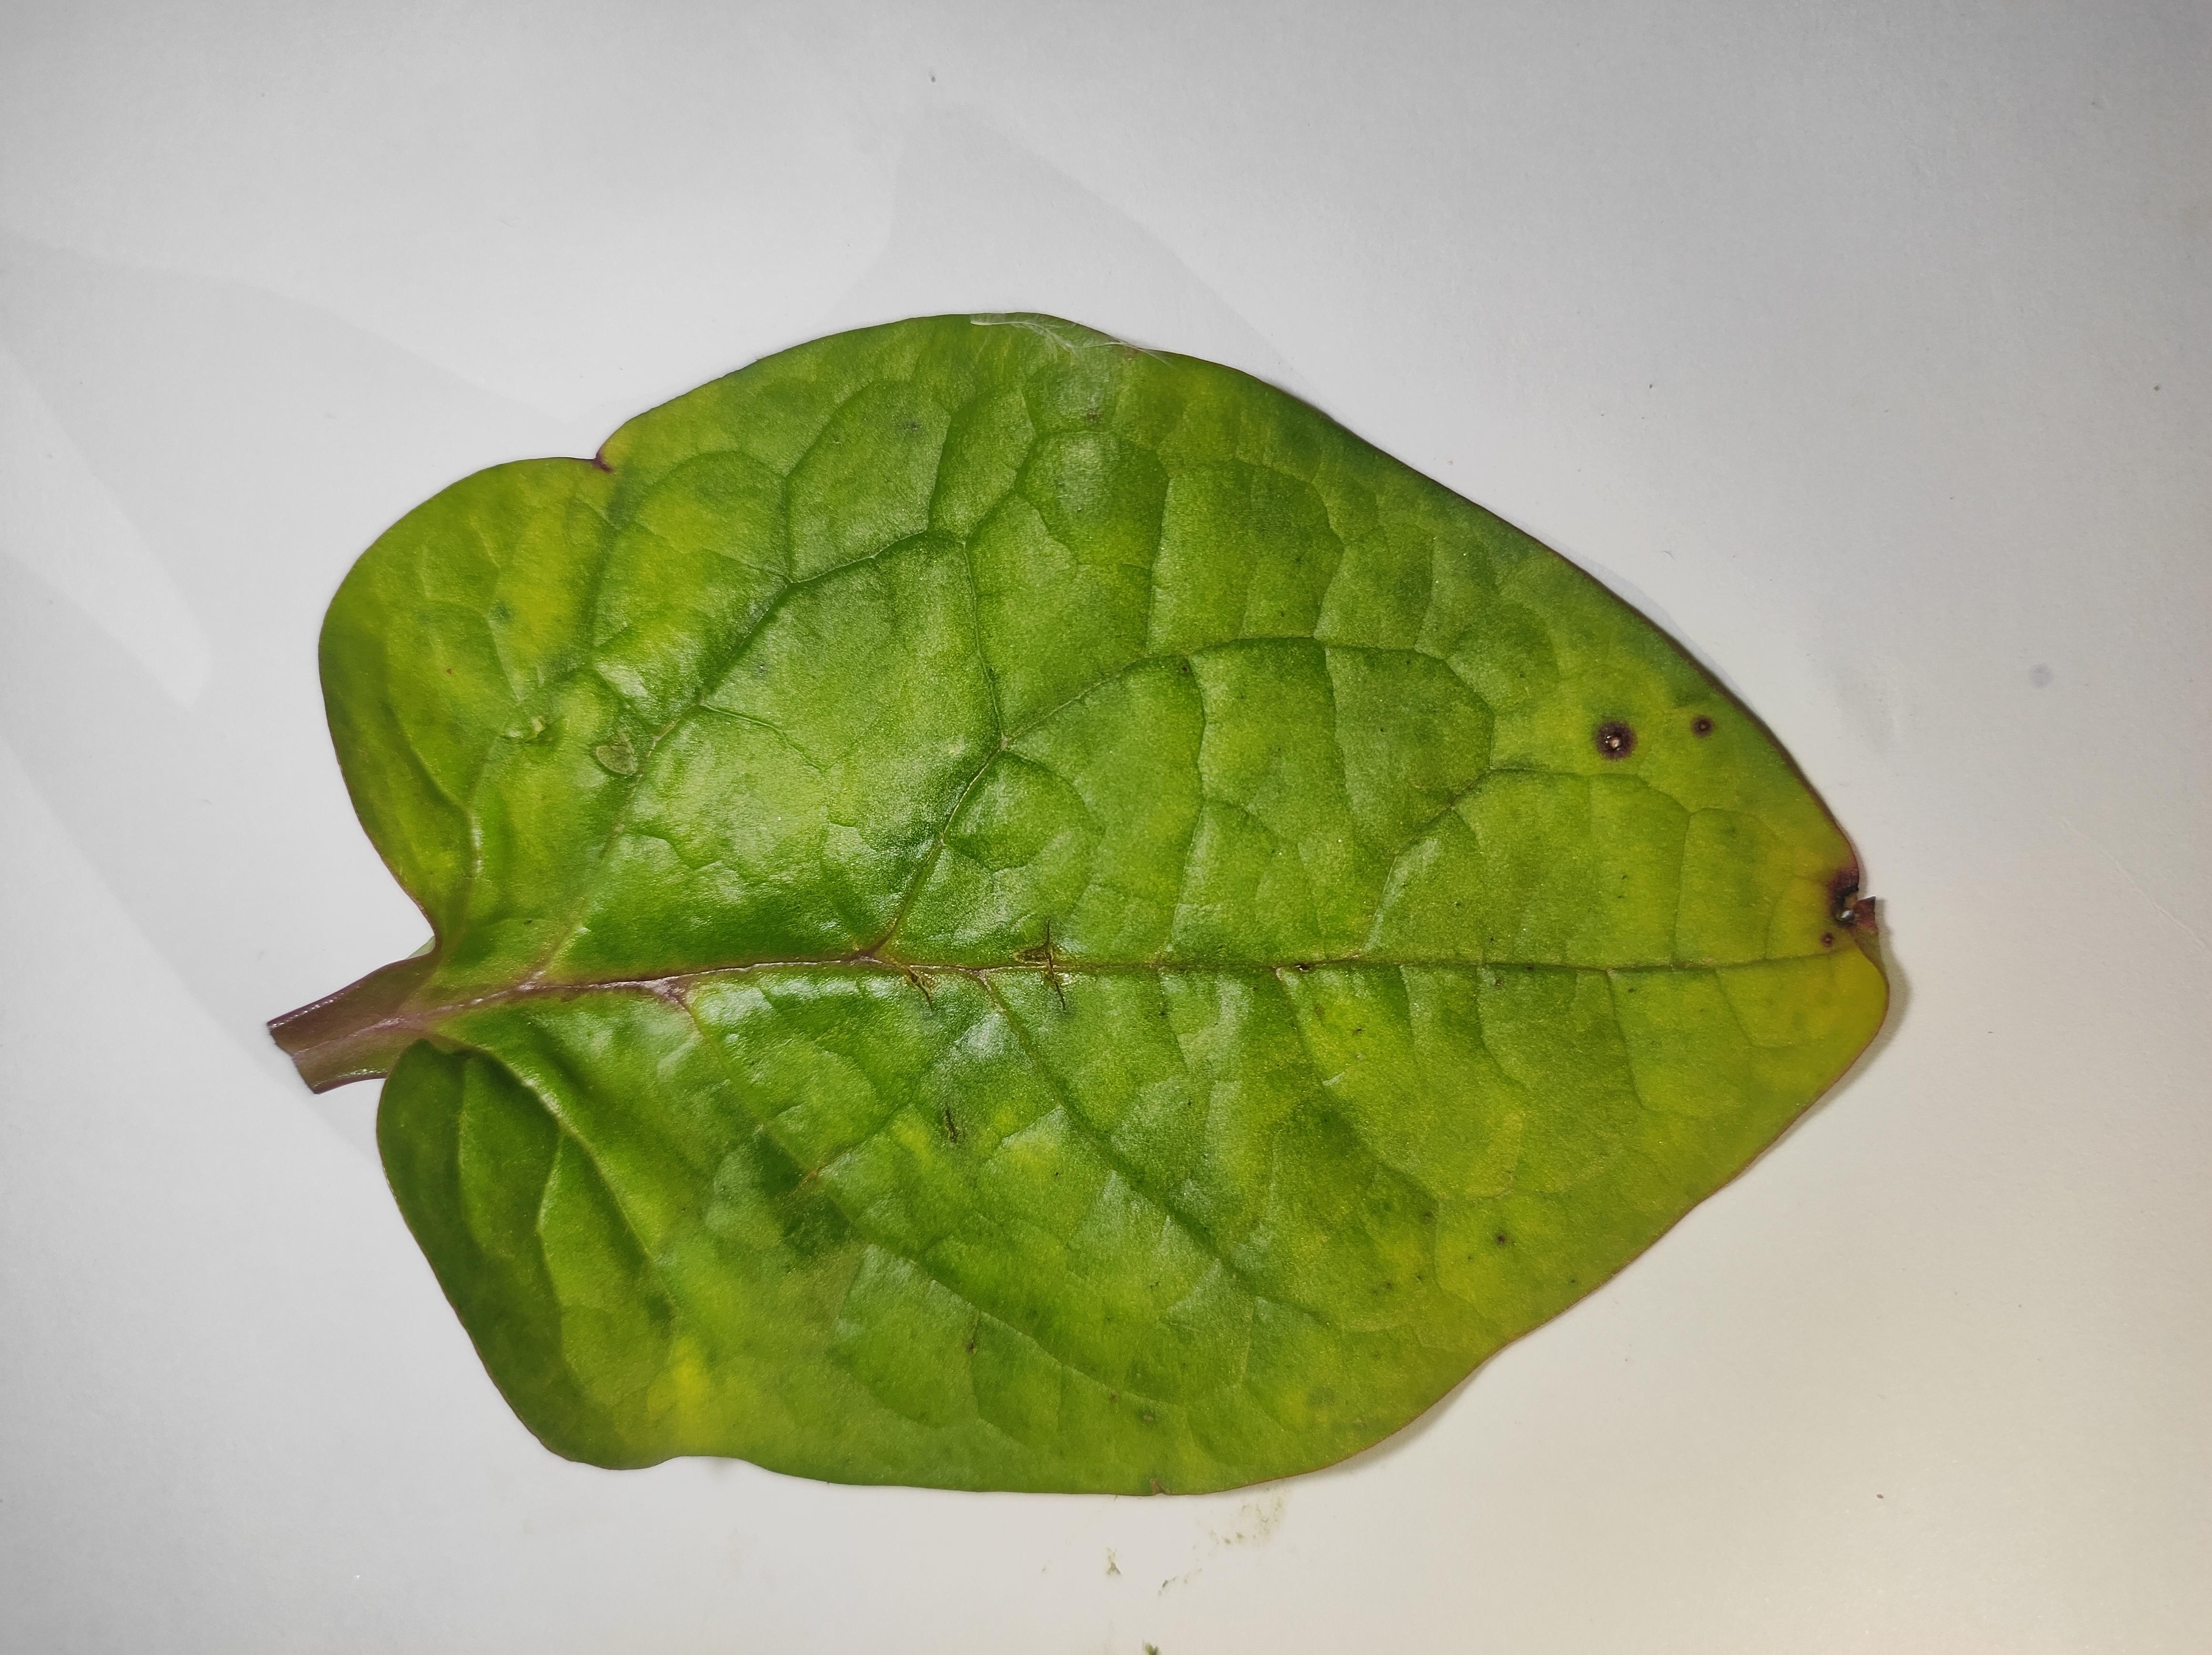
Label: anthracnose_leaf_spot